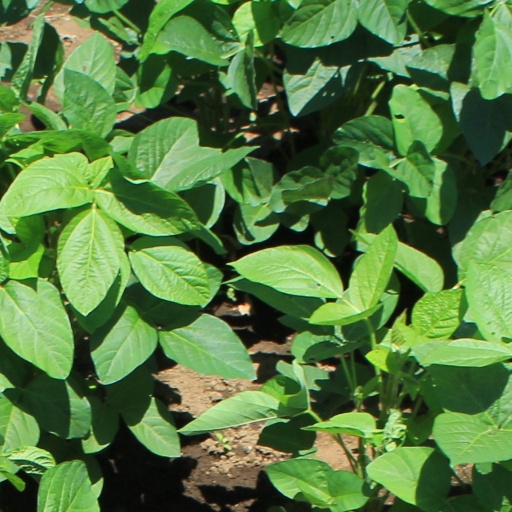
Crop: soybean